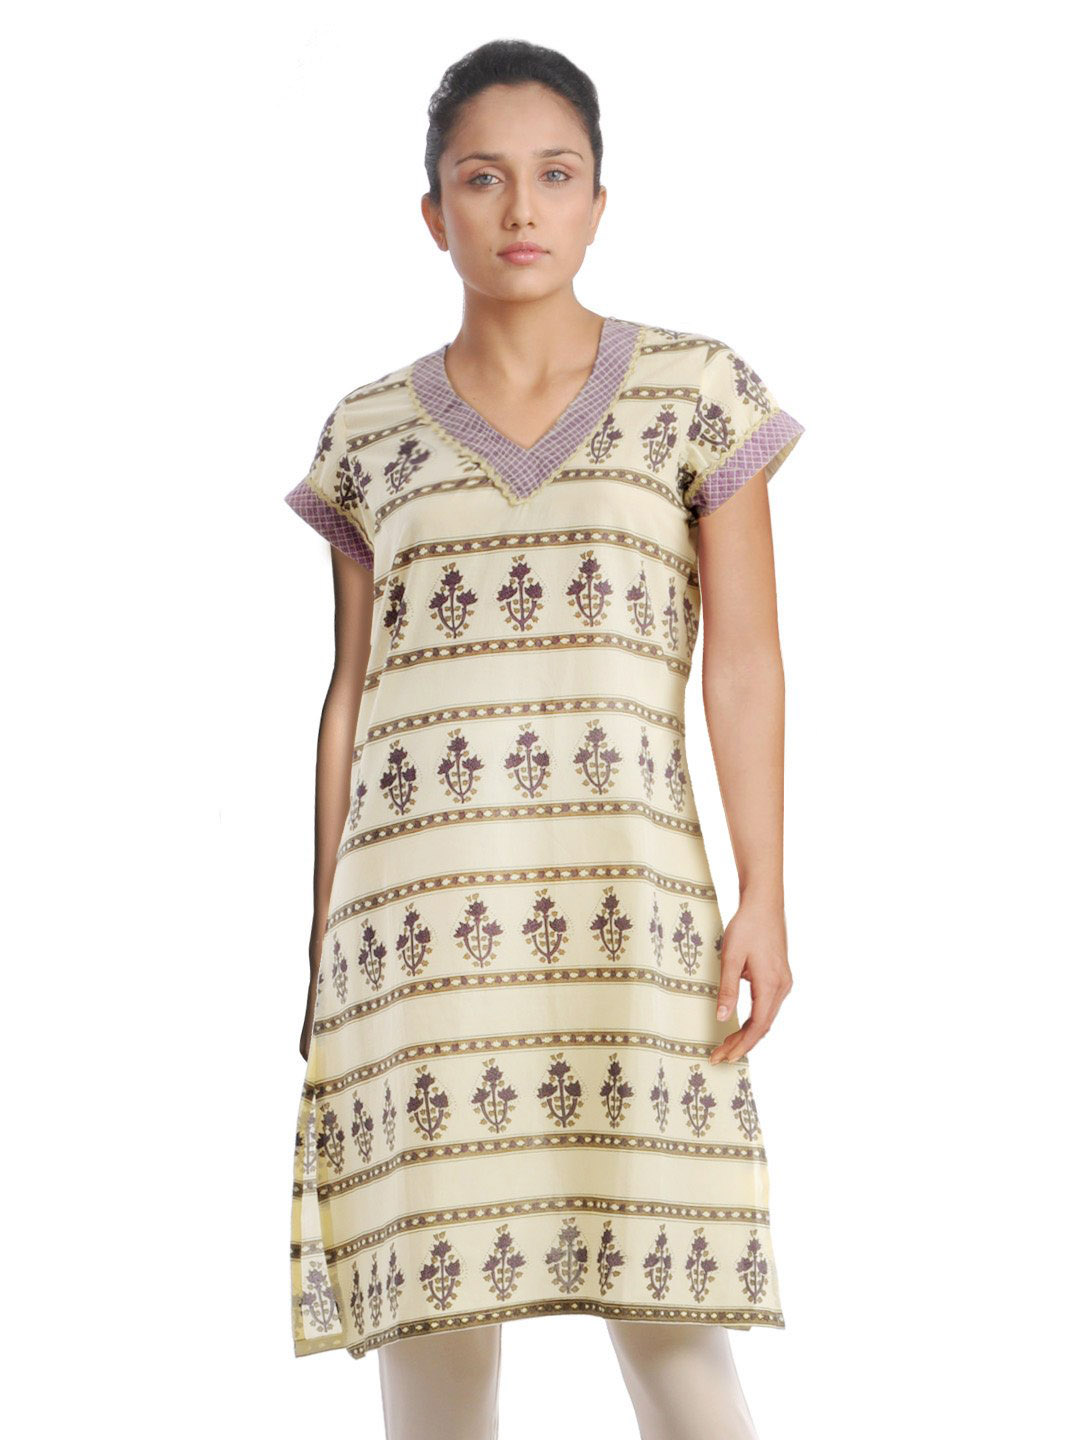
Diva Women Printed Cream Kurta
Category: Apparel / Topwear / Kurtas
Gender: Women
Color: Cream
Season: Summer 2012
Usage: Ethnic